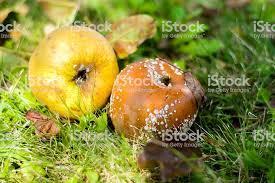
Label: apples